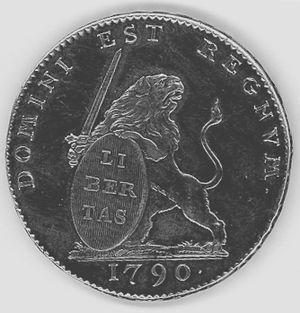
Monnaie des Etats belgiques unis DOMINI EST REGNUM - Révolution brabançonne de 1790 - Lion tenant LIBERTAS
Les États belgiques unis ou États unis belgiques sont l’éphémère confédération créée à la suite du traité d'union du 31 janvier 1790 entre une partie des États membres des Pays-Bas autrichiens en révolte contre le régime autrichien en 1790.
Jean-Baptiste Chrysostome Verlooy, ou, en néerlandais, Jan-Baptist Chrysostomus Verlooy, né le 22 décembre 1746 à Houtvenne, maintenant une partie de Hulshout, et décédé le 4 mai 1797 à Bruxelles, est un juriste et homme politique des Pays-Bas méridionaux.